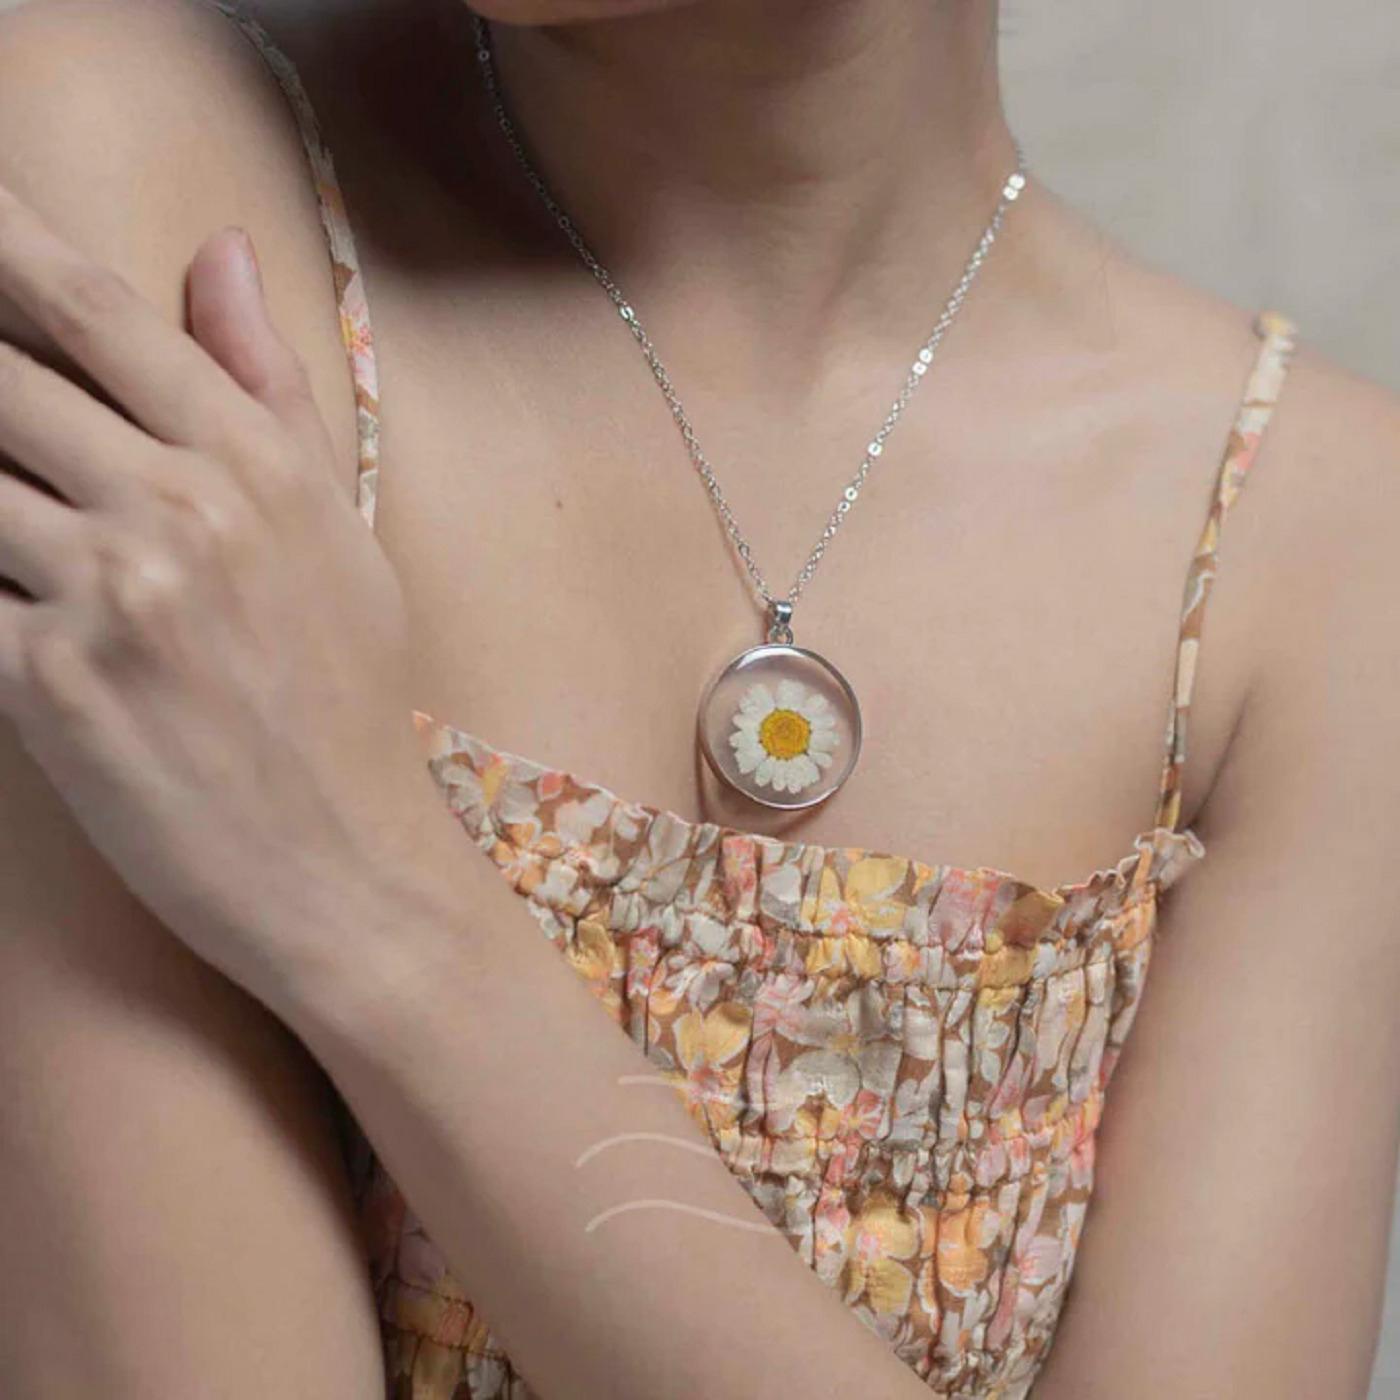
AJS Fashion flowers Dried Flower Necklace for Nature Lover | Real Flower Jewelry | Pressed Daisy Resin Necklace | Transparent Pendant Fashion necklace set for women | 3d pendant
Type: Necklaces & Pendants
Brand: AJS
Price: Rs. 186
 Introducing the AJS Stylish and Fashionable Pendant Necklace, a timeless piece of jewelry that effortlessly combines style and sentimentality. Designed for both women and men, this necklace is not just a fashion statement; it's a symbol of love, connection, and personal style.Key Features:Stylish Design: Our pendant necklace boasts a chic and contemporary design that appeals to both fashion-forward women and men. It's a versatile accessory that complements a wide range of outfits, from casual wear to formal attire.Unisex Appeal: This necklace is thoughtfully crafted to cater to both genders, making it an excellent choice for couples as well. Whether you're looking for matching necklaces to symbolize your bond or a striking accessory to express your individuality, the AJS pendant necklace fits the bill.Premium Quality: We take pride in our commitment to quality. Crafted from high-quality materials, this necklace is not only stylish but also built to last. You can trust that it will retain its shine and beauty, even with every day wear.Versatile Pairing: This pendant necklace is a versatile addition to any jewelry collection. Whether you're dressing up for a romantic date, a special occasion, or simply want to elevate your everyday look, it effortlessly adds an elegant touch to your ensemble.Symbol of Connection: For couples, this necklace can serve as a meaningful symbol of your connection and commitment to one another. Its design reflects the idea of two unique individuals coming together to create a harmonious and beautiful union.Thoughtful Gift: Looking for the perfect gift for your significant other, a close friend, or a loved one? The AJS Pendant Necklace is a thoughtful and heartfelt gesture that shows you care. It's ideal for birthdays, anniversaries, or any occasion that calls for a meaningful present.Elevate your style and express your love with the AJS Stylish and Fashionable Pendant Necklace. This piece not only enhances your personal style but also signifies your bond with someone special. Whether you wear it as a symbol of your relationship or as a standalone fashion accessory, this necklace is a beautiful reflection of your taste and sentiment. Embrace style, embrace connection, embrace AJS.Disclaimer:We value your satisfaction and strive to provide high-quality products and services.
Features: AJS Stylish Pendant Necklace,Exquisite and fashionable design,Perfect as a thoughtful gift option,Unique and eye-catching pendant designs,Adds a touch of elegance to any outfit,Comfortable to wear for extended periods,Crafted to enhance your personal style,A meaningful accessory for various occasions,Elevate your look with this beautiful necklace